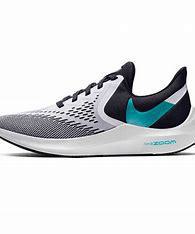
Brand: Nike
Model: Air Zoom Winflo 6